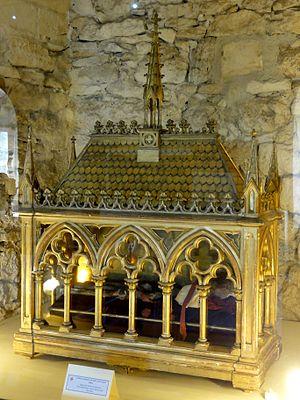
Xhâsse de saint Just et de saint Vaast, bois doré, XIXe s.
L'église Saint-Étienne de Beauvais est une église catholique paroissiale située à Beauvais, chef-lieu du département de l'Oise, rue de l'Étamine. Sa fondation à la fin du IIIᵉ siècle est due à saint Firmin. L'on ignore son premier vocable, mais elle a longtemps été dédiée à saint Vaast d'Arras, et un chapitre a existé sous ce titre de 1072 à 1742. Même avant le début de la construction de l'église actuelle au début du XIIᵉ siècle, l'église Saint-Étienne est le centre de la vie municipale, et bien que située en dehors de la cité épiscopale, sa paroisse est l'une des plus importantes de la ville. Sa nef et son transept sont de style roman, hormis les deux premières travées de la nef reconstruites après un incendie à la fin du XIIᵉ siècle, et les murs orientaux du transept en grande partie remaniés au XVIᵉ siècle. Dans la nef, l'on trouve une élévation à trois étages avec triforium. Le voûtement d'ogives des bas-côtés a vraisemblablement commencé vers 1120, mais l'on suppose que le chœur roman terminé avant cette date était voûté d'ogives dès le départ.